Per Aspera

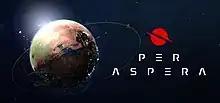
Steam header

Per Aspera is a city-building game developed by Tlön Industries and published by Raw Fury for Windows on December 3, 2020. The player takes the role of AMI, an artificial intelligence with the objective of terraforming Mars for human colonization.